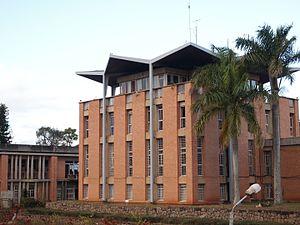
L'université d'Antananarivo est le principal établissement d'enseignement supérieur de la capitale de Madagascar. Sur le site de Tananarive, elle a succédé à l'université de Madagascar, qui regroupait tous les établissements universitaires de la Grande Île en une seule entité jusqu'en 1988. Elle a été réalisée par l'architecte français Jean Le Couteur.